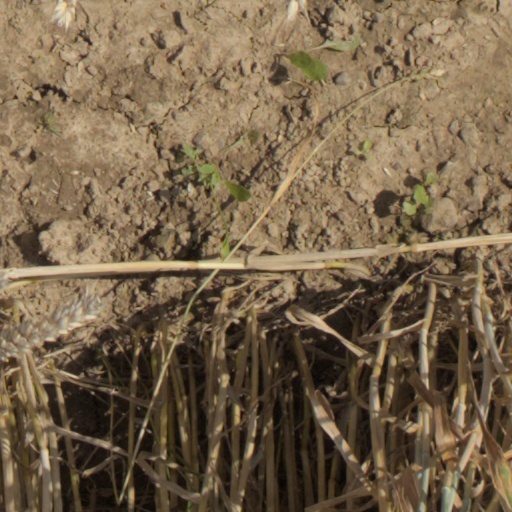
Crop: wheat